Christianity and other religions

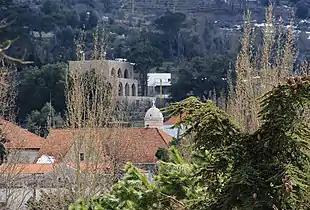
Christian Church and Druze Khalwa in Chouf District: Historically; the Druzes and the Christians in the Shuf Mountains lived in complete harmony.

Christianity does not require male circumcision, with covenant theology teaching that the Christian sacrament of baptism fulfills the Israelite practice of circumcision, both being signs and seals of the covenant of grace. Most mainstream Christian denominations currently maintain a neutral position on the practice of non-religious circumcision. Male circumcision is commonly practiced in many predominantly Christian countries and many Christian communities, and in the Coptic Orthodox Church, the Ethiopian Orthodox Church and the Eritrean Orthodox Tewahedo Church it is seen as a rite of passage. While male circumcision is widely practiced by the Druze, the procedure is practiced as a cultural tradition, and has no religious significance in the Druze faith. Some Druzes do not circumcise their male children, and refuse to observe this practice.